Péter Boross

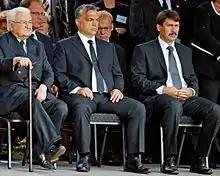
Boross, Orbán and Áder at the funeral of Gyula Horn in 2013

On 6 June 2010, following the 2010 parliamentary election, when Fidesz won a two-thirds majority, he became a member of the board advising Prime Minister Viktor Orbán on the conceptual foundations of the new Hungarian constitution. In this capacity, Boross stated that he can envision a new constitutional government in the form of a kingdom. Furthermore, he said that it is necessary to place broader authority and more powerful political authority into the hands of the Prime Minister by way of the new constitution.